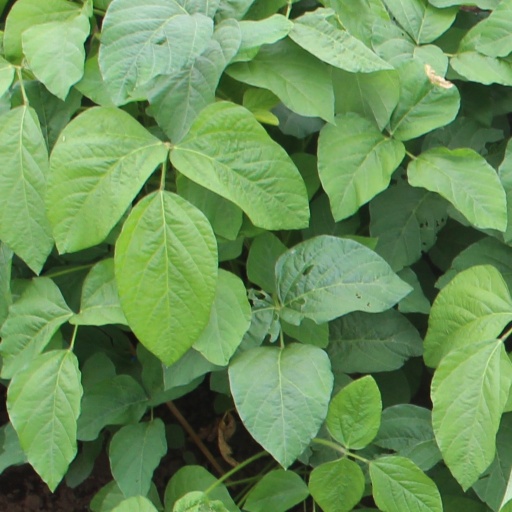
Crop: soybean